Brando Eaton

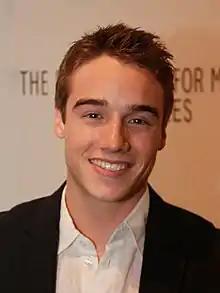
Eaton in 2010

Brando Matthew Eaton (born July 17, 1986) is an American film and television actor. He is best known for his roles in "Dexter", "The Secret Life of the American Teenager", and "Zoey 101".